List of ghost towns by country

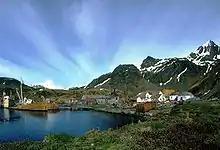
The ghost town of Grytviken, South Georgia Island

From 1884 to 1915, Namibia was under the rule of the German Empire and was known as German South West Africa. When diamonds were discovered in 1908, German miners flocked to the area, and several new settlements were established, only to be abandoned once the supply of diamonds dried up. The ghost towns that were left behind include: